Peter Kremer House

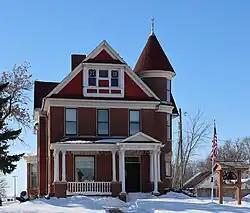
The house in 2023

The Peter Kremer House is a historic house museum in Minnesota Lake, Minnesota, United States. The Minnesota Lake Historical Society operates the house as the Kremer House Library and Museum.